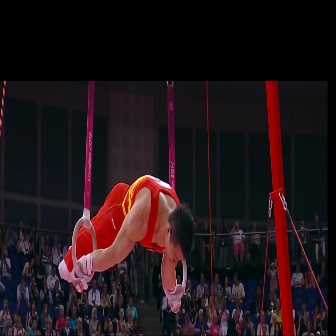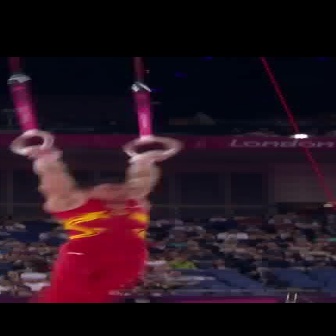
  Please identify the target specified by the bounding box [57,174,195,312] in the first image and locate it in the second image. Return the coordinates in [x_min,y_min,x_max,y_max] format.
Answer: [13,145,171,302]